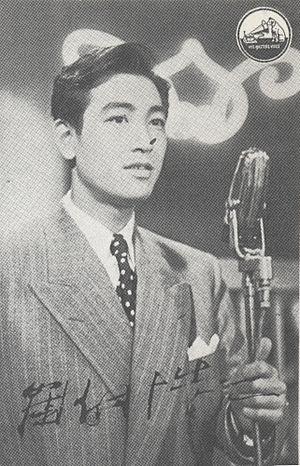
Kōji Tsuruta, né le 6 décembre 1924 à Hamamatsu au Japon et mort le 16 juin 1987, est un acteur japonais.